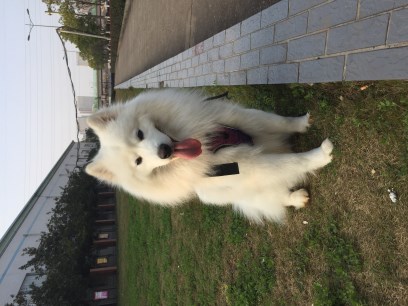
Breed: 2192-n000088-Samoyed